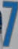
Number: 7